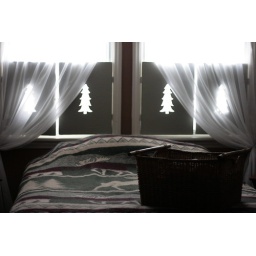
Our whole house used to be decorated in lodge style, now it just in the master bedroom